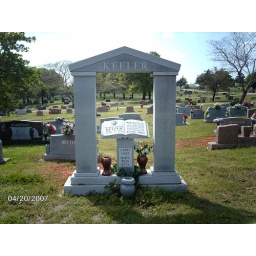
Georgia gray granite, w/porcelin portrait in granite book